Darius Garland

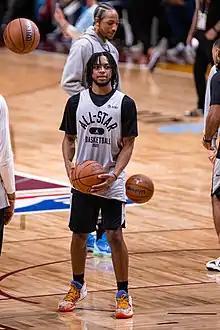
Garland at the 2022 NBA All-Star Game

On July 9, 2022, Garland signed a five-year, $231M designated rookie extension with the Cavaliers. On November 13, he scored a career-high 51 points, with 27 points scored in the fourth quarter, including a personal record 10-of-15 three-point shots in a 129–124 loss to the Minnesota Timberwolves. He became the fourth Cavaliers player to score 50, joining LeBron James (nine times), Kyrie Irving (twice) and Walt Wesley (once). His ten 3-pointers doubled his previous single-game high and were one short of Irving's team record. He also became the youngest player to score 50+ points and hit 10+ threes in a game before turning 25. On November 18, Garland led the Cavaliers to a double-overtime 132–122 win against the Charlotte Hornets with a game-leading 41 points. Garland helped the Cavaliers earn the No. 4 seed in the Eastern Conference, securing home-court advantage in the first round and achieving their first 50-win season since 1993 without LeBron James on the roster.